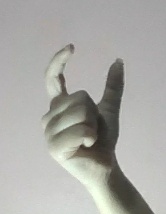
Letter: nun